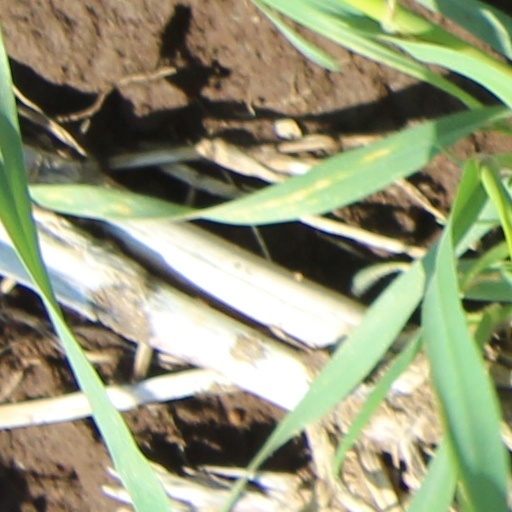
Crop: wheat